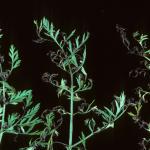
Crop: unknown
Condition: carrot_carrot_alternaria_blight